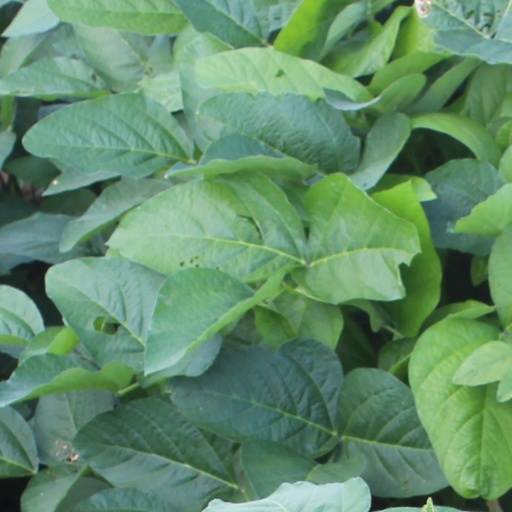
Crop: soybean